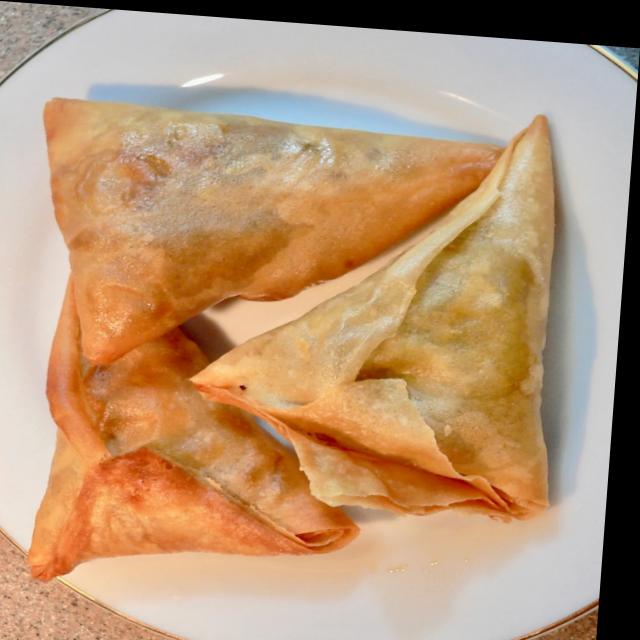
Dish: samosa